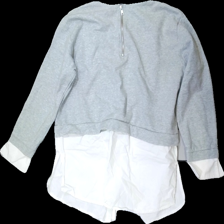
View: back
Type: Sweater
Category: Ladies
Brand: Lindex
Colors: Grey, White
Material: unknown
Cut: Regular
Size: L
Season: All
Price range: 50-100
Recommended usage: Reuse
Description: sweatshirt with shirt details